Neds Reef

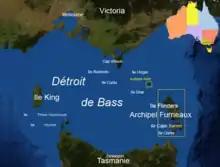
Bass Strait.

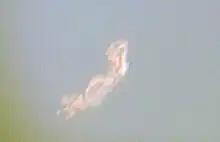
Neds Reef

Neds Reef is a group of three small granite islets, joined at low tide by extensive mudflats, with a combined area of about 3 ha, in south-eastern Australia. They are part of Tasmania’s Tin Kettle Island Group, lying in eastern Bass Strait between Flinders and Cape Barren Islands in the Furneaux Group. The reef is part of the Franklin Sound Islands Important Bird Area, identified as such by BirdLife International because it holds over 1% of the world populations of six bird species.